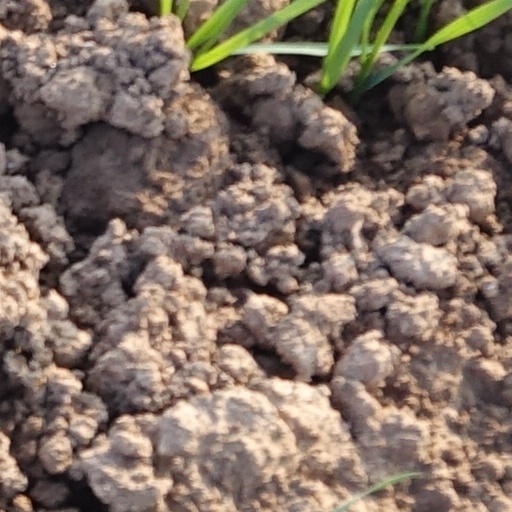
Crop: wheat